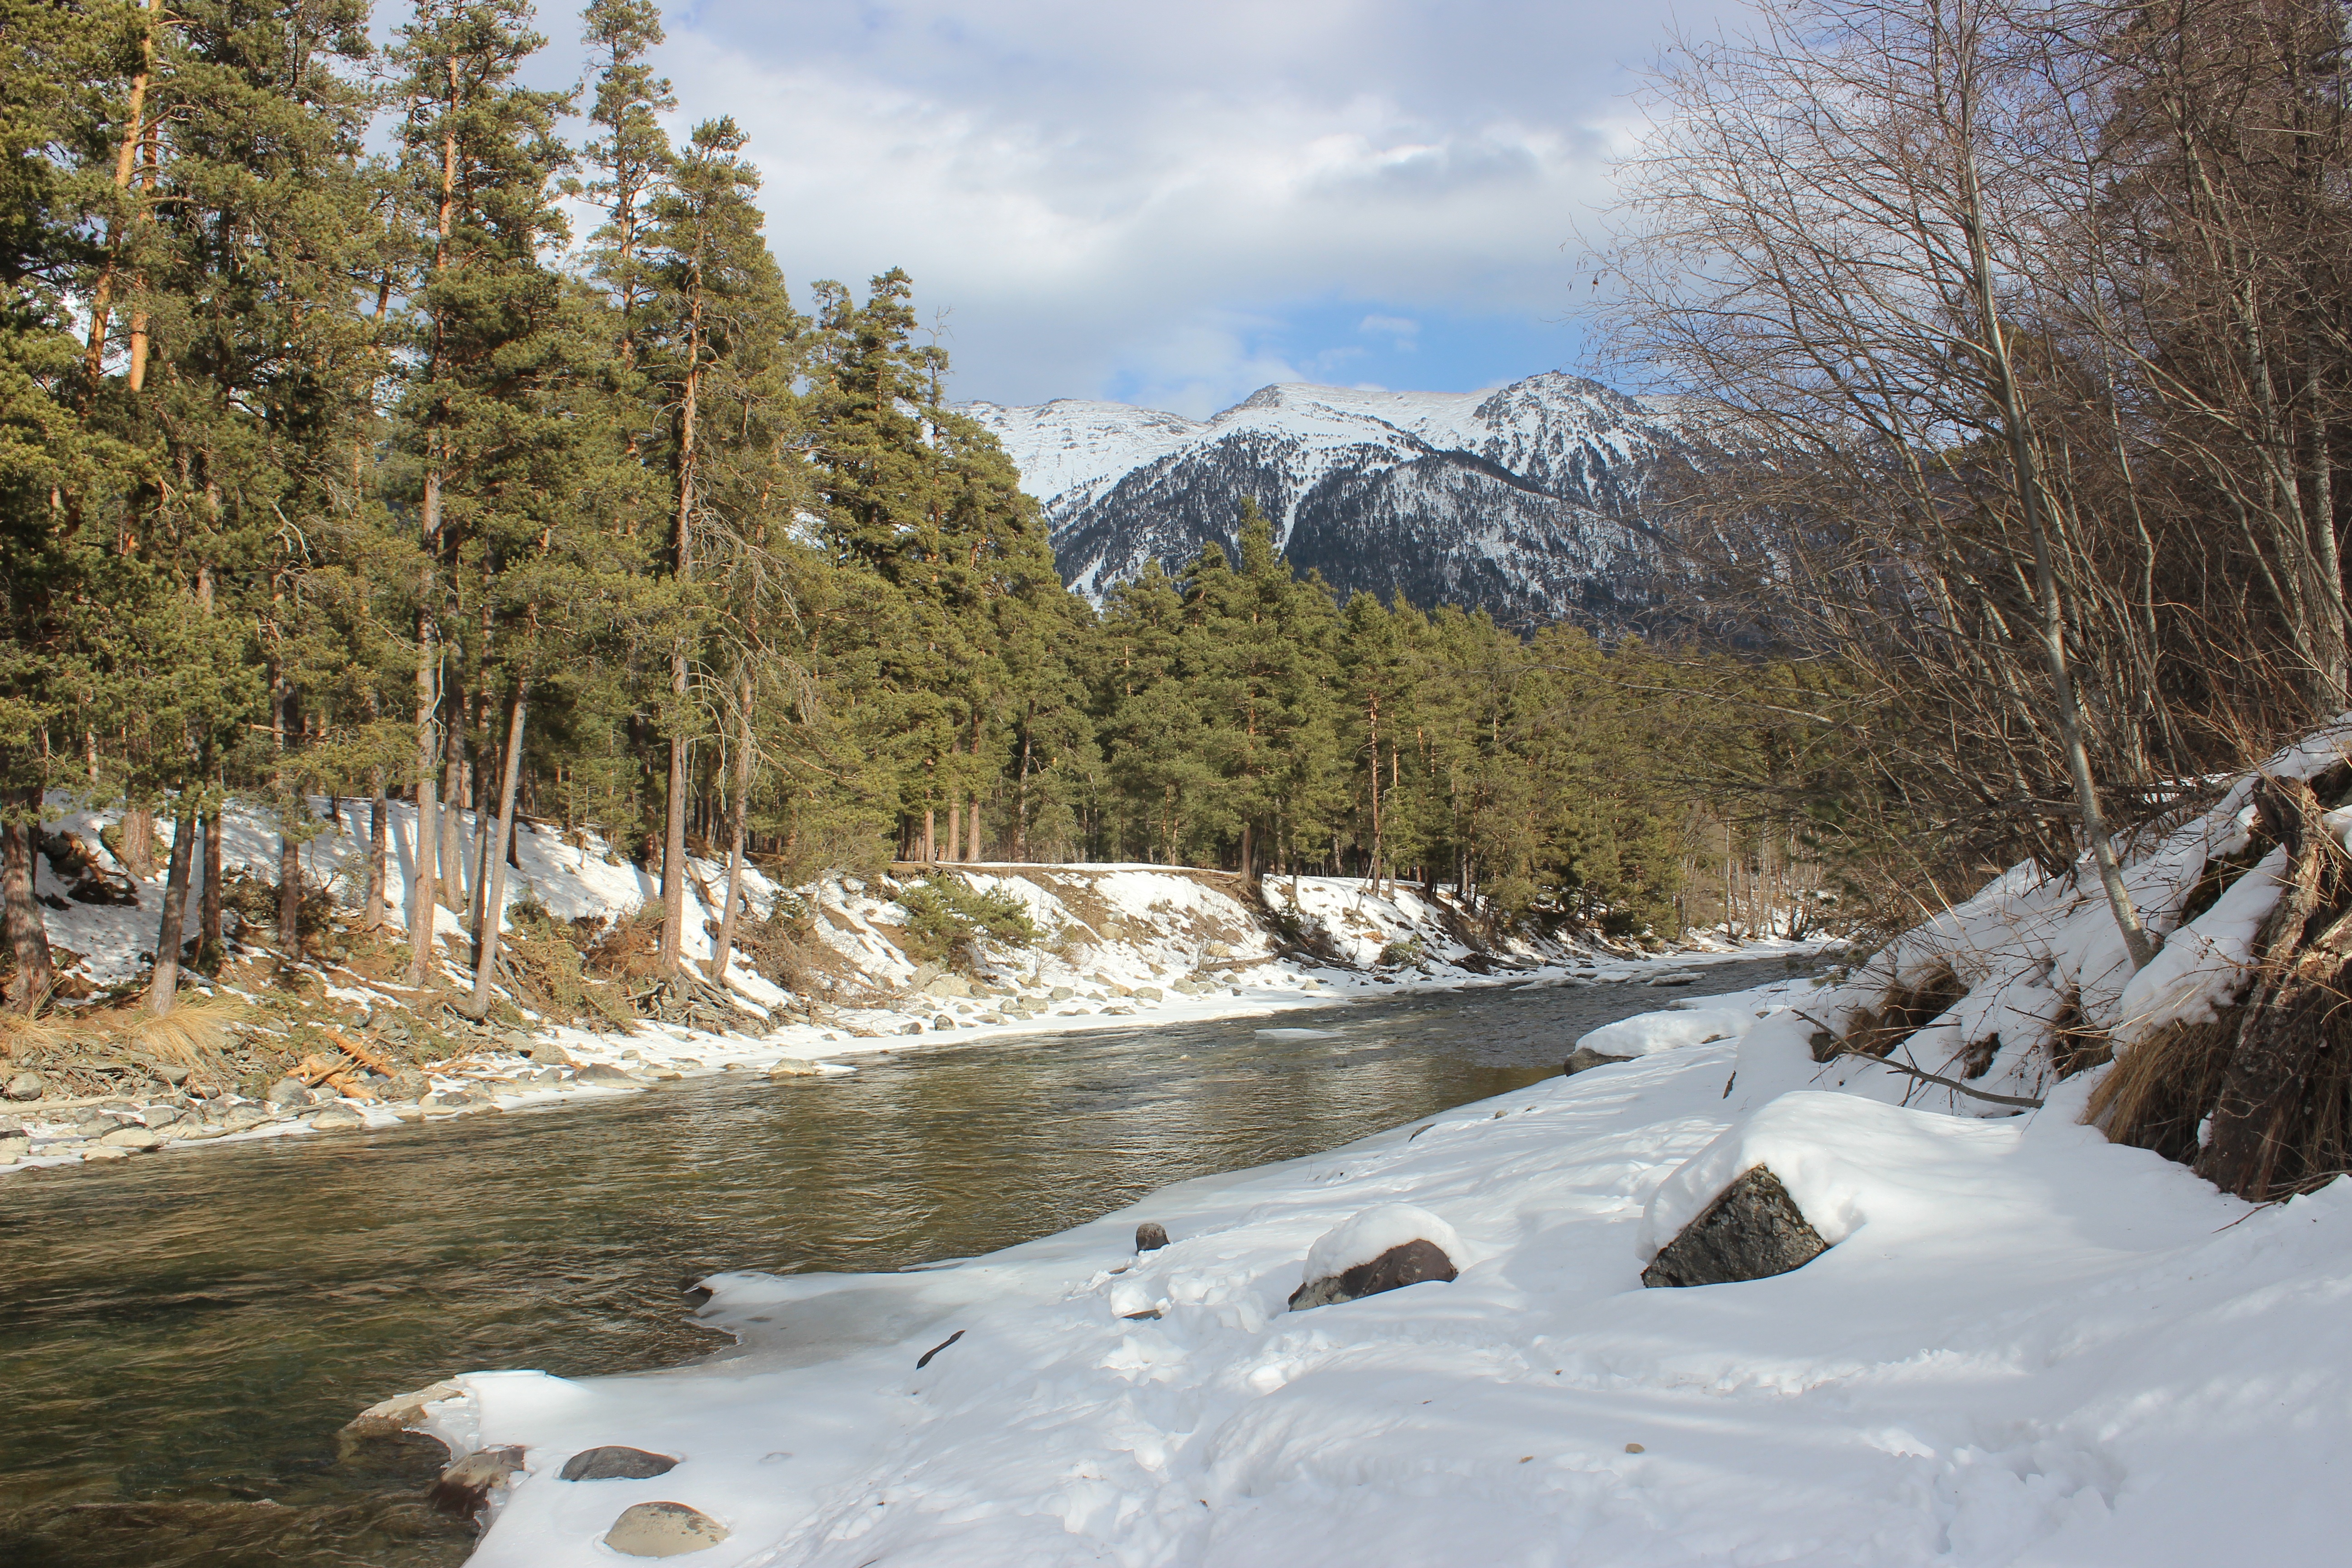
landscape, forest, wilderness, walking, mountain, snow, winter, trail, lake, river, valley, mountain range, stream, weather, season, ridge, mountains, beauty, russia, arkhyz, mountainous landforms, geological phenomenon